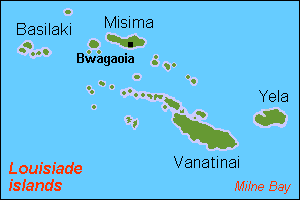
Tagula Island ou Sudest Island, désignée parfois Vanatinai, du nom du peuple qui l'habite, est la plus grande île des Louisiades, dans la province de Baie Milne, en Papouasie-Nouvelle-Guinée. Elle couvre 865,7 km².
Rossel est une île des Louisiades, dans la province de Baie de Milne, en Papouasie-Nouvelle-Guinée.
Les Louisiades constituent un archipel de l'océan Pacifique situé à l'est de la Papouasie-Nouvelle-Guinée, entre la mer des Salomon au nord et la mer de Corail au sud.
L’île Misima est une île volcanique des Louisiades, dans la province de Baie Milne, en Papouasie-Nouvelle-Guinée.